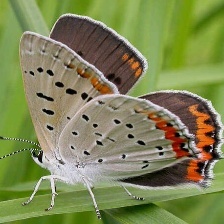
Species: COPPER TAIL